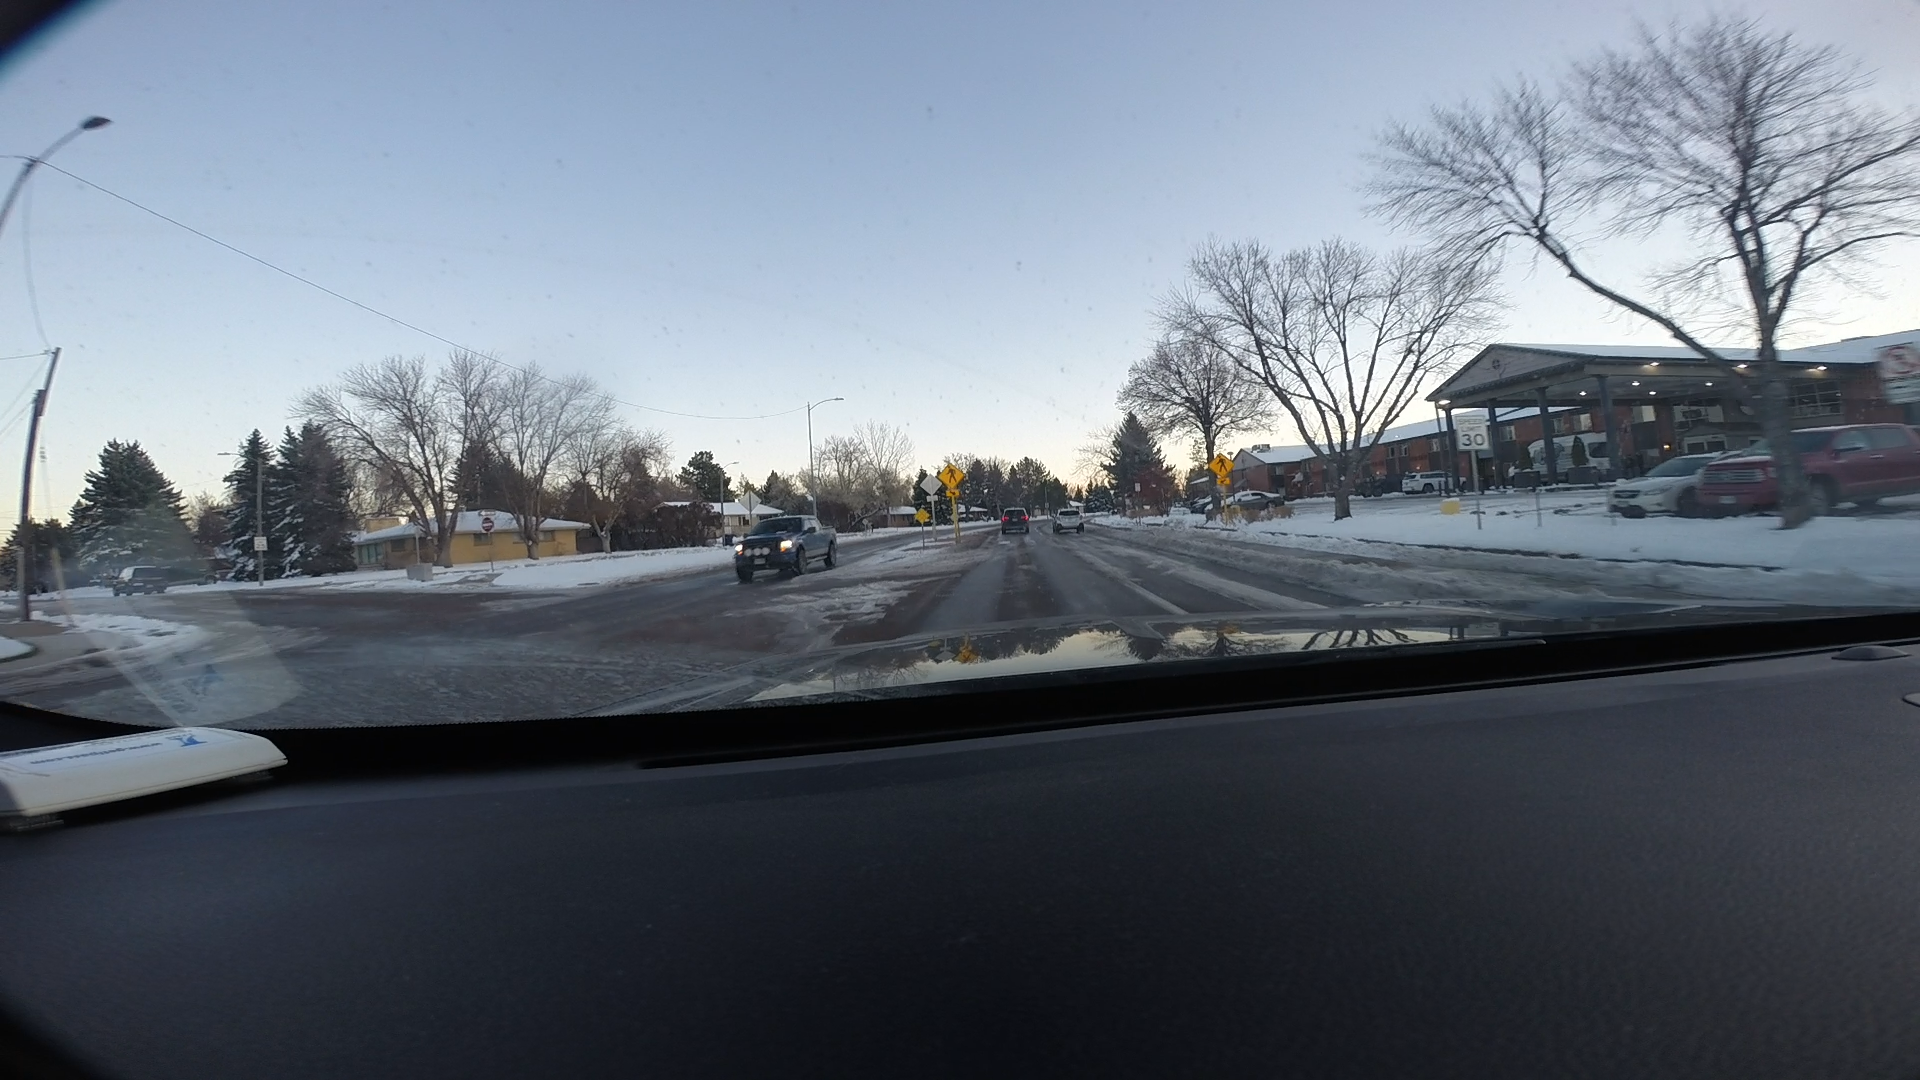
Speed limit sign label: mph30